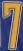
Number: 7